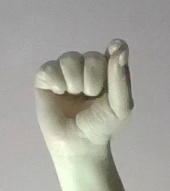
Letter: fa